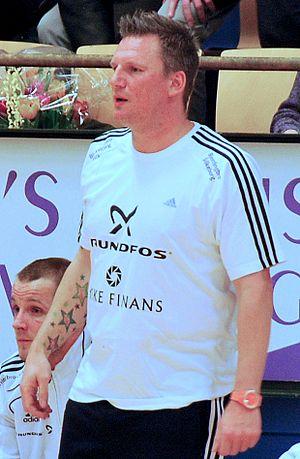
Nikolaj Bredahl Jacobsen, né le 22 novembre 1971 à Viborg, est un ancien handballeur danois, évoluant au poste d'ailier gauche. Reconverti entraîneur, il est responsable du Rhein-Neckar Löwen depuis 2014 après avoir dirigé l'Aalborg Håndbold. Il est également sélectionneur de l'équipe nationale du Danemark depuis 2017.